Moulins Ball

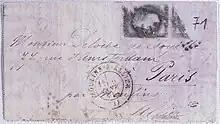
Mail having traveled by ball from Moulins (salvaged from Vateville-la-Rue, 1982).

Delort stayed in Moulins to pack the balls - those brought from Paris were too few in number, so others were made in Lyon by a craftsman -, fill in the slips detailing their contents, and supervise their transport to Cosne-sur-Loire, where they were stored.